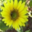
Label: sunflower